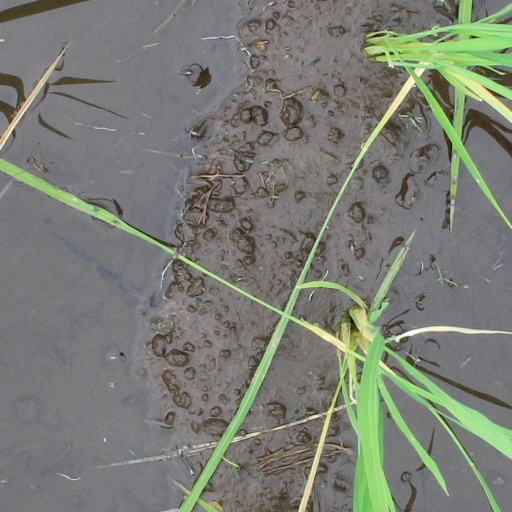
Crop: rice